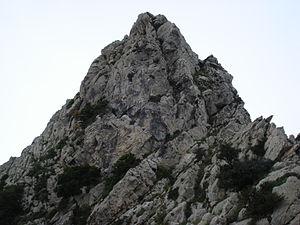
Ras El Gassâa (Sommet du Jebel Zaghouan), Zaghouan, Tunisie